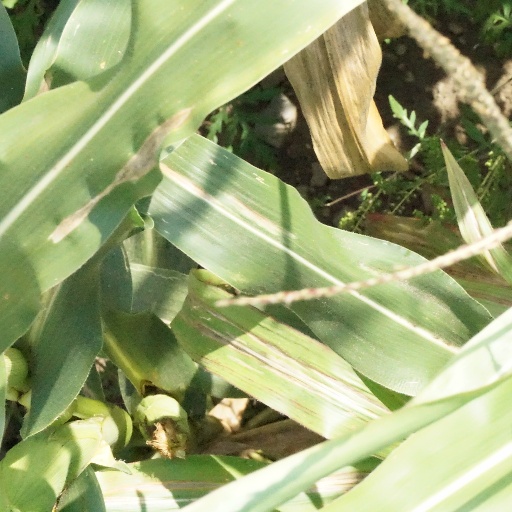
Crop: maize; corn